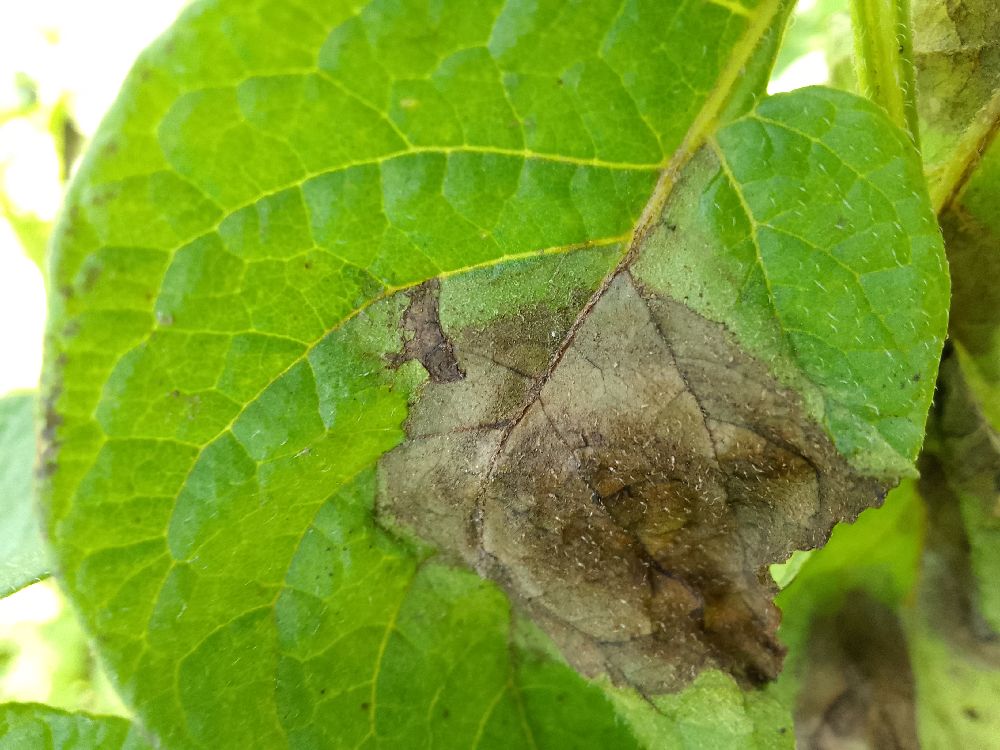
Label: Late blight